Question: Please indicate a possible affordance area of the baseball bat that can be used for holding
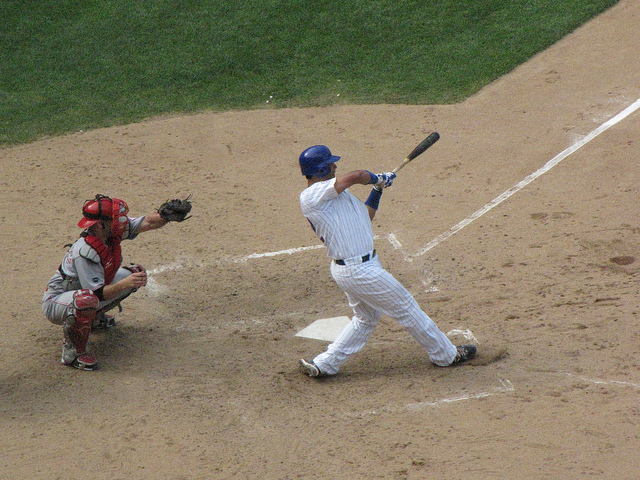
Answer: [375.79, 159.385, 408.212, 190.862]